Projects of DRDO

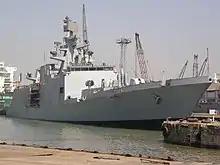
The Shivalik class of frigates contain significant DRDO-developed systems

In view of future warfare and contactless military conflict, DRDO initiated National Directed Energy Weapons Programme in collaboration with domestic private sector industries and various public institutions. It is working on several directed energy weapons (DEW) system such as KALI (electron accelerator) based on electromagnetic radiation or subatomic particle beam to achieve short, medium and long term national goals. Initially divided into two phases, Indian Army and Indian Air Force requested minimum of 20 tactical DEWs that can destroy smaller drones and electronic warfare radar systems within 6 km to 8 km distance. Under phase 2, another 20 tactical DEWs will be developed that can destroy target within 15 km to 20 km distance which will be used against troops and vehicles from ground or air platforms. As of 2020, a truck mounted DEW of 10 kilowatt laser with range of 2 km and portable tripod mounted 2 kilowatt DEW with range of 1 km were demonstrated in field operation successfully. DRDO is working on 50 kilowatt DEW along with ship motion compensation systems for the Indian Navy. In future, DRDO plans to work on a bigger 100 kW DEW.